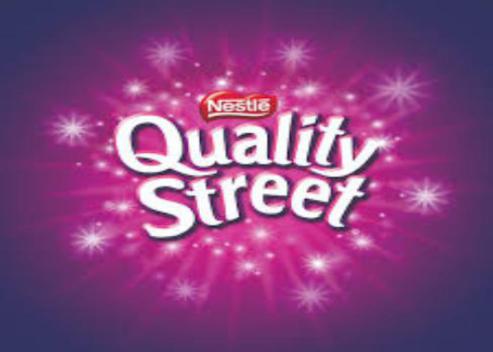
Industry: Food